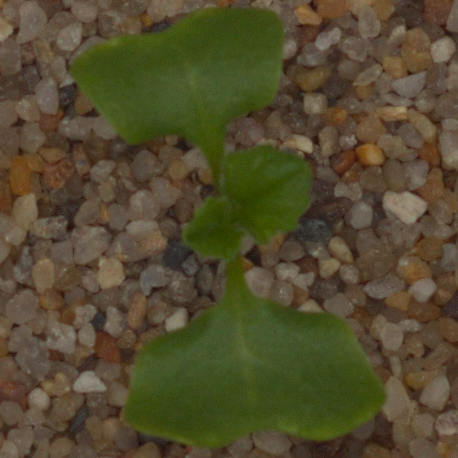
Label: charlock